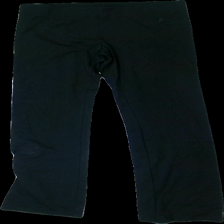
View: front
Type: Tights
Category: Ladies
Brand: Missing
Colors: Black
Material: 100% nylon
Cut: Regular
Season: All
Price range: <50
Recommended usage: Export